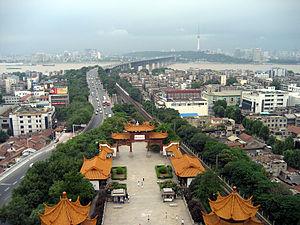
La tour de la Grue jaune, est un bâtiment de grande importance pour l'histoire de l'art chinois, édifié sur la colline du Serpent, dans le district de Wuchang, à Wuhan, province de Hubei, en République populaire de Chine. Son plus haut balcon offre une belle vue sur le fleuve Yangtze à l'Ouest. À l'Est de la colline on peut également, pour quelques yuans, faire sonner la grande cloche du temple.
Hanyang est aujourd'hui un district de Wuhan, la capitale du Hubei. C'était auparavant une ville indépendante, au même titre que Hankou et Wuchang.